Sanga Natham

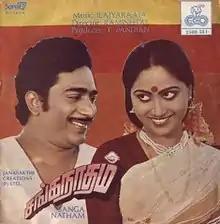
Title card

Sanga Natham is a 1984 Indian Tamil-language film directed by Ramineedu and produced by Janasakthi Creations. The film stars Rajesh and Rajyalakshmi. It was released on 14 April 1984. The film was a remake of the Telugu film "Yuvatharam Kadilindi".